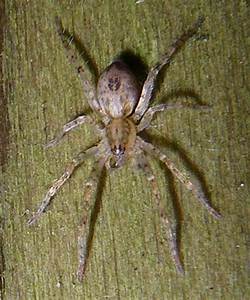
Label: spider